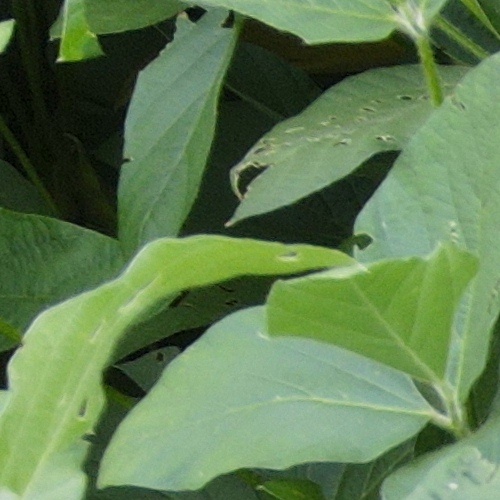
Label: Caterpillar